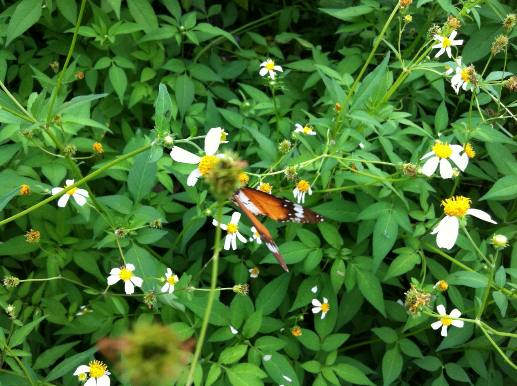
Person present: No